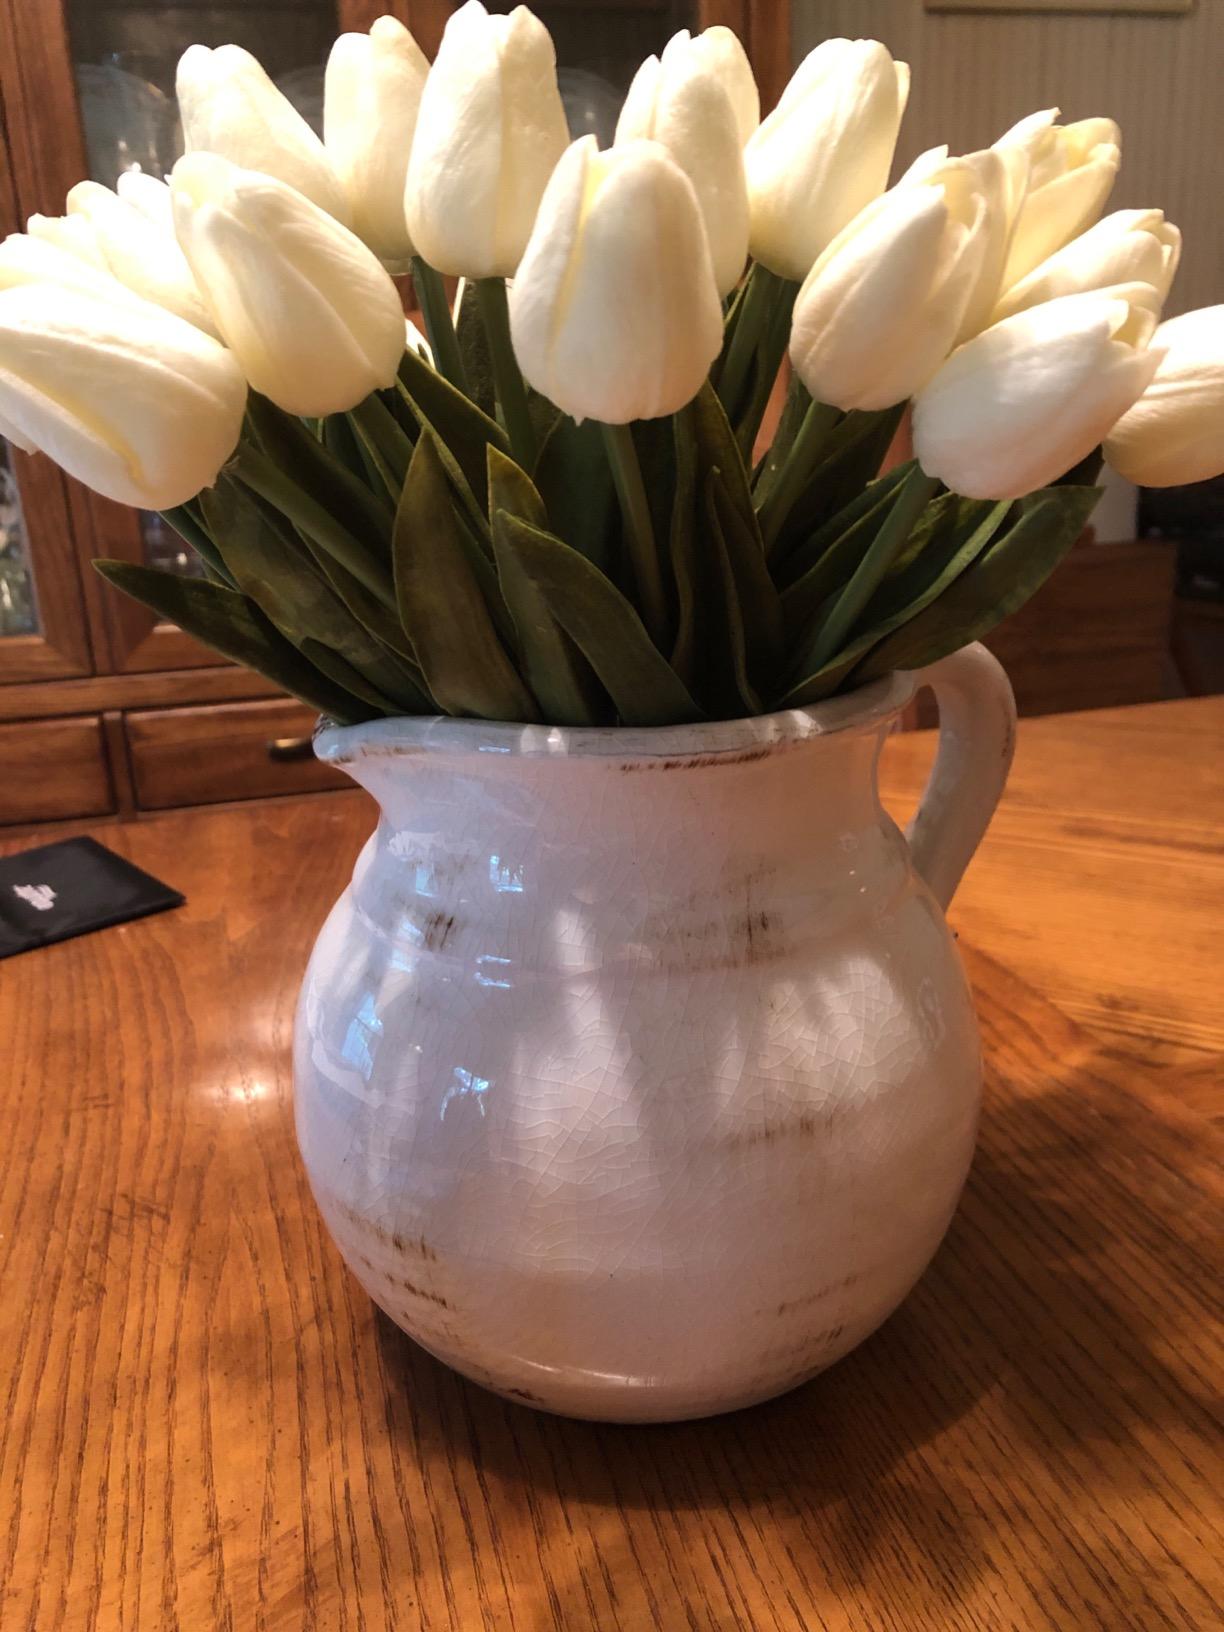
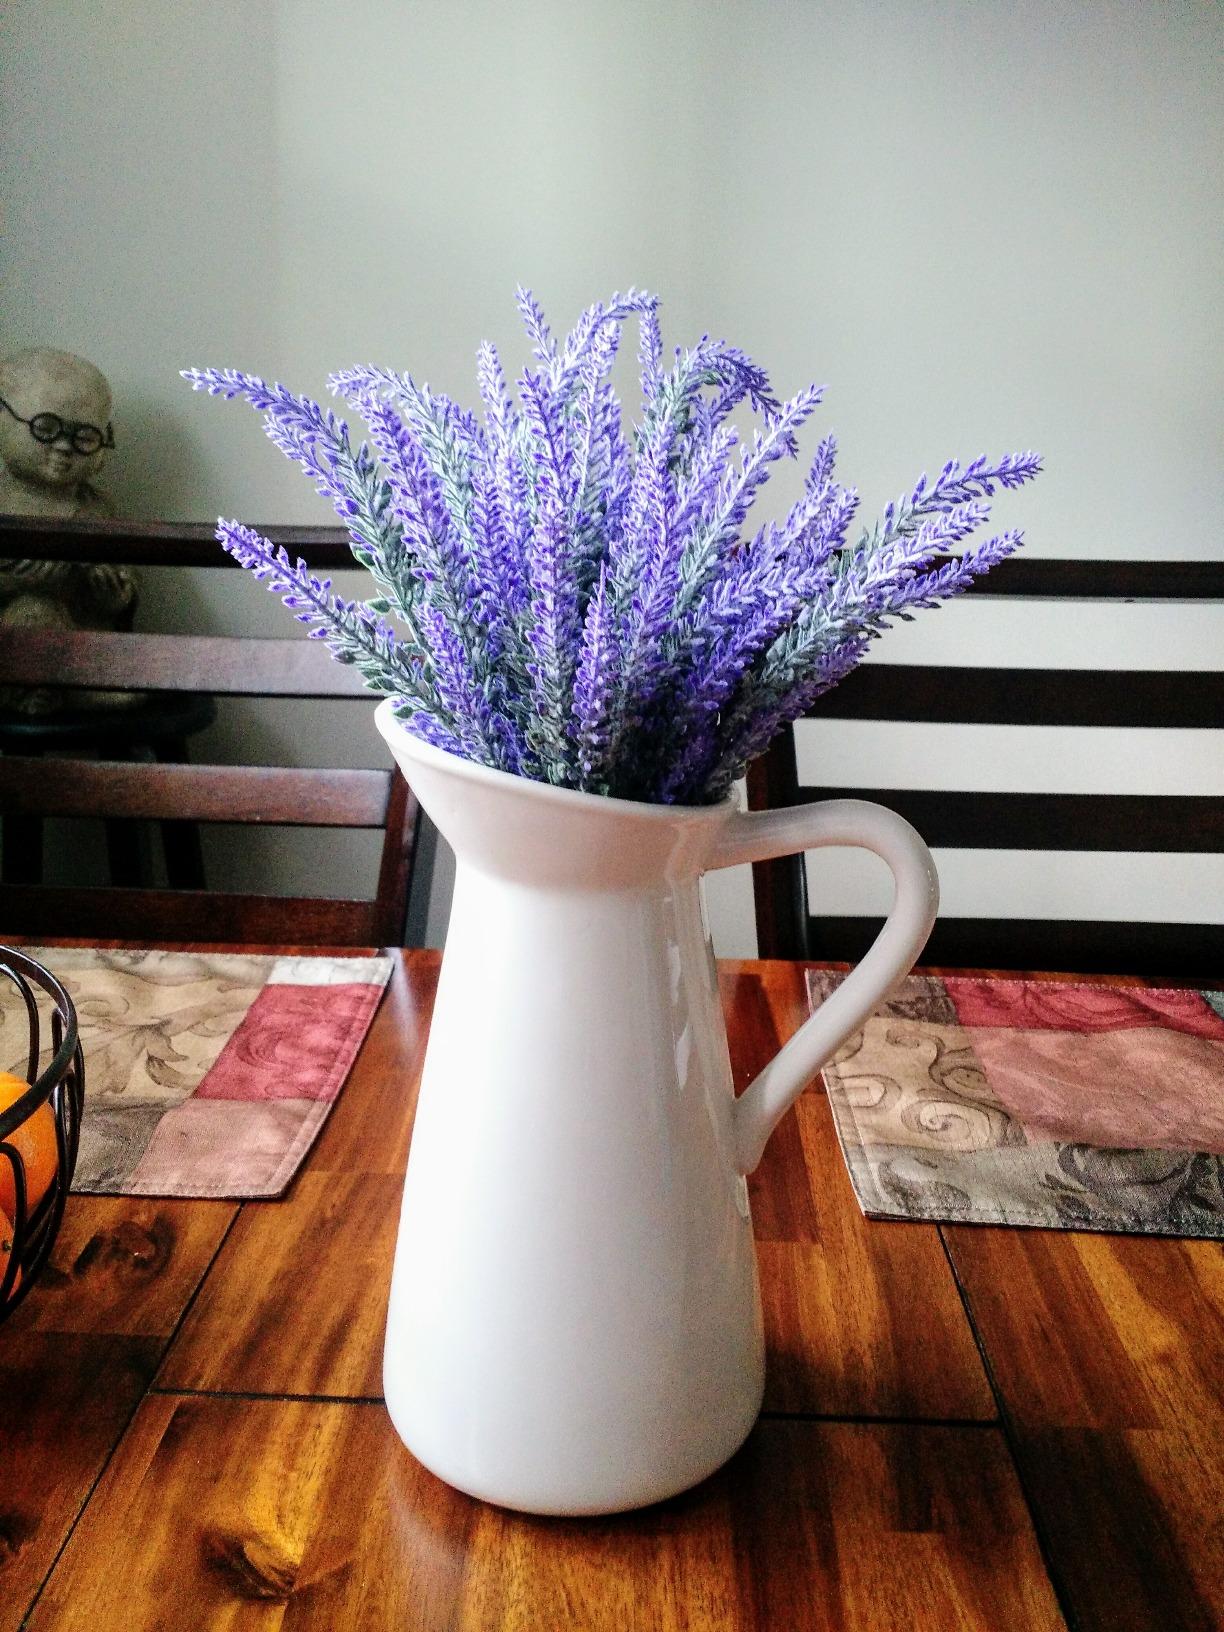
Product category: vase
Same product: no